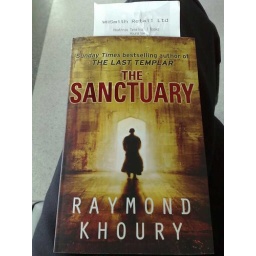
This one is the book I left in the airplane in July. I got it again:-)